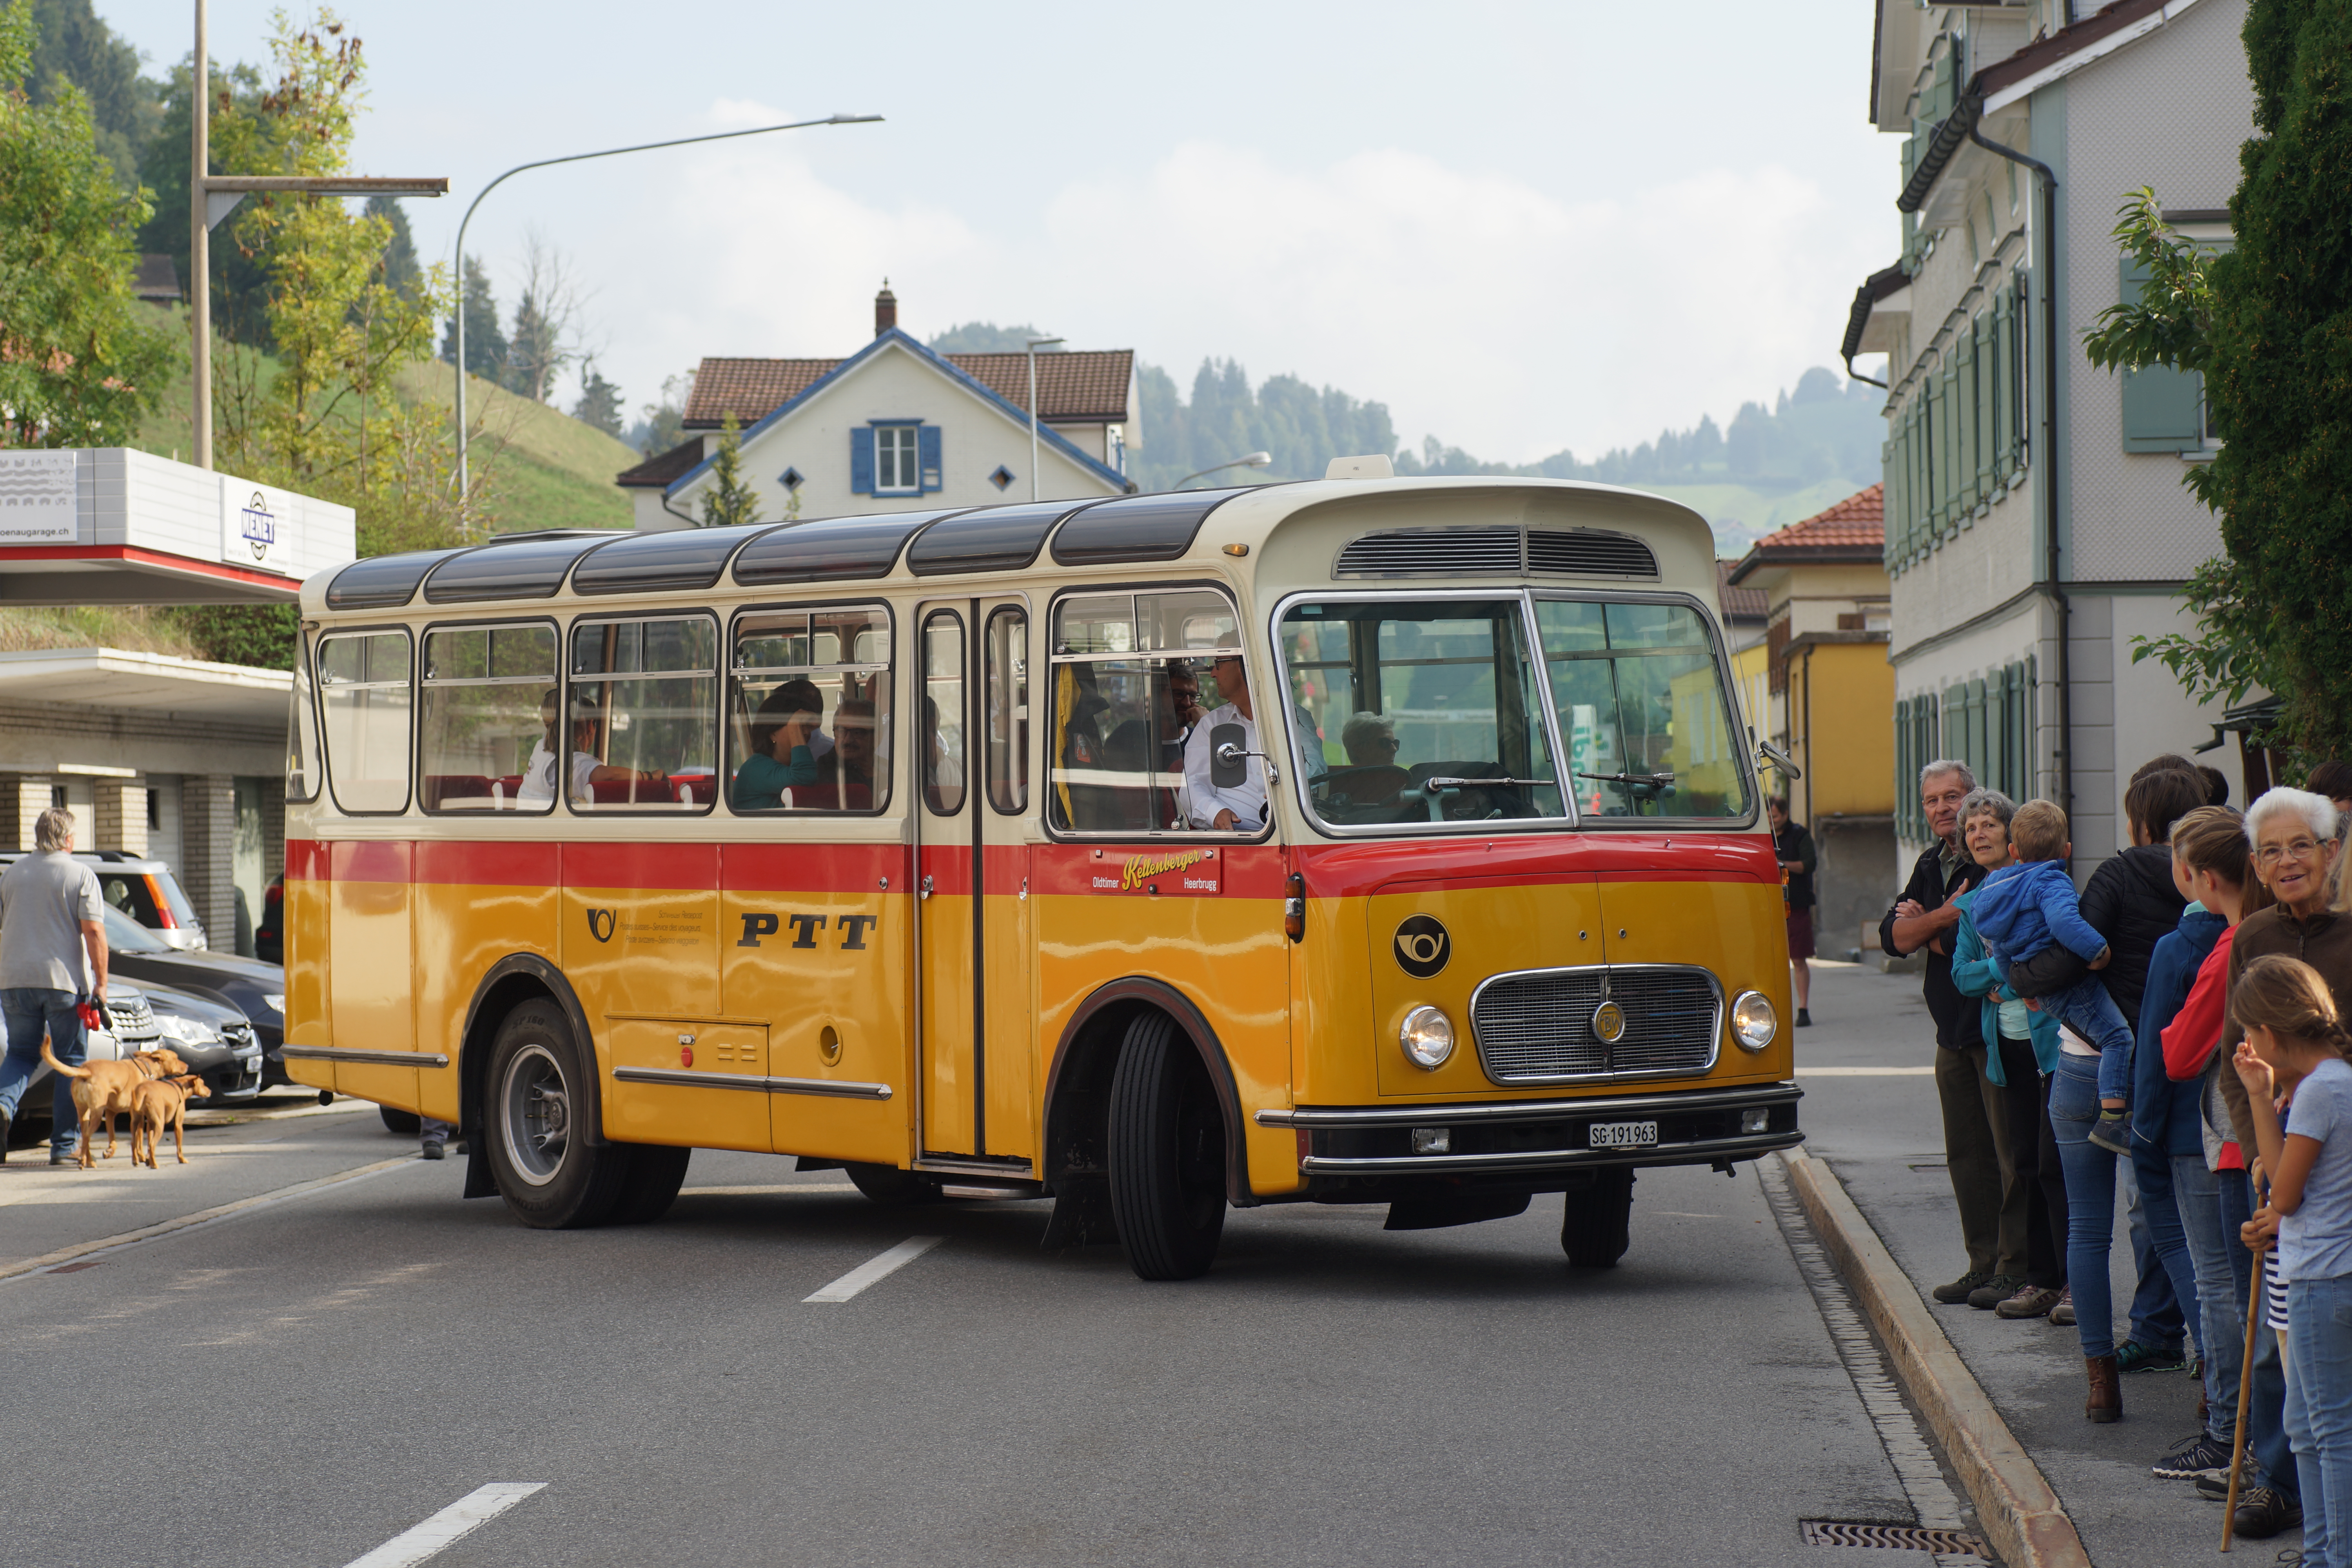
car, bus, motor vehicle, transport, mode of transport, vehicle, metropolitan area, public transport, lane, classic, tour bus service, commercial vehicle, compact car